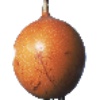
Label: granadilla